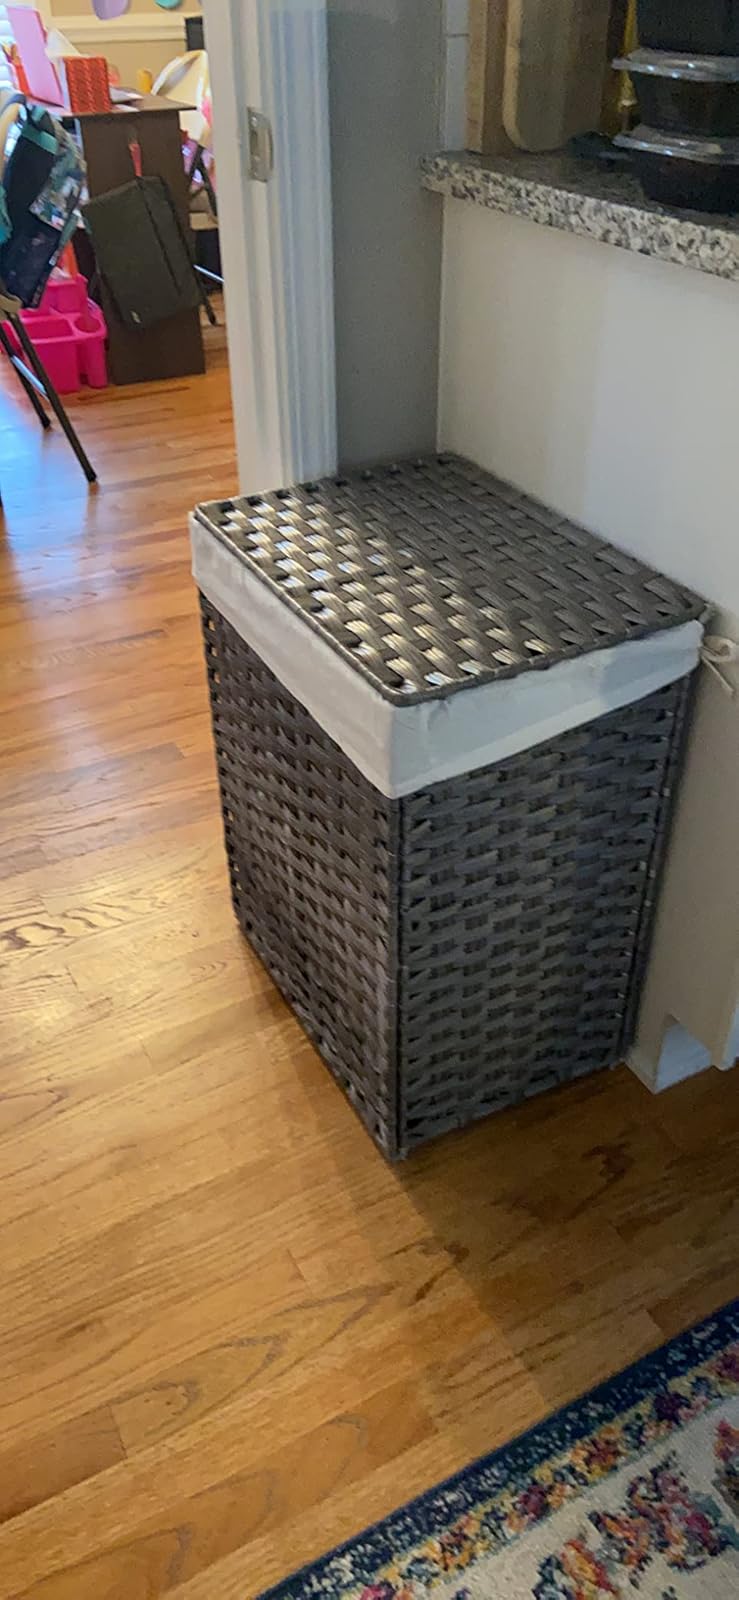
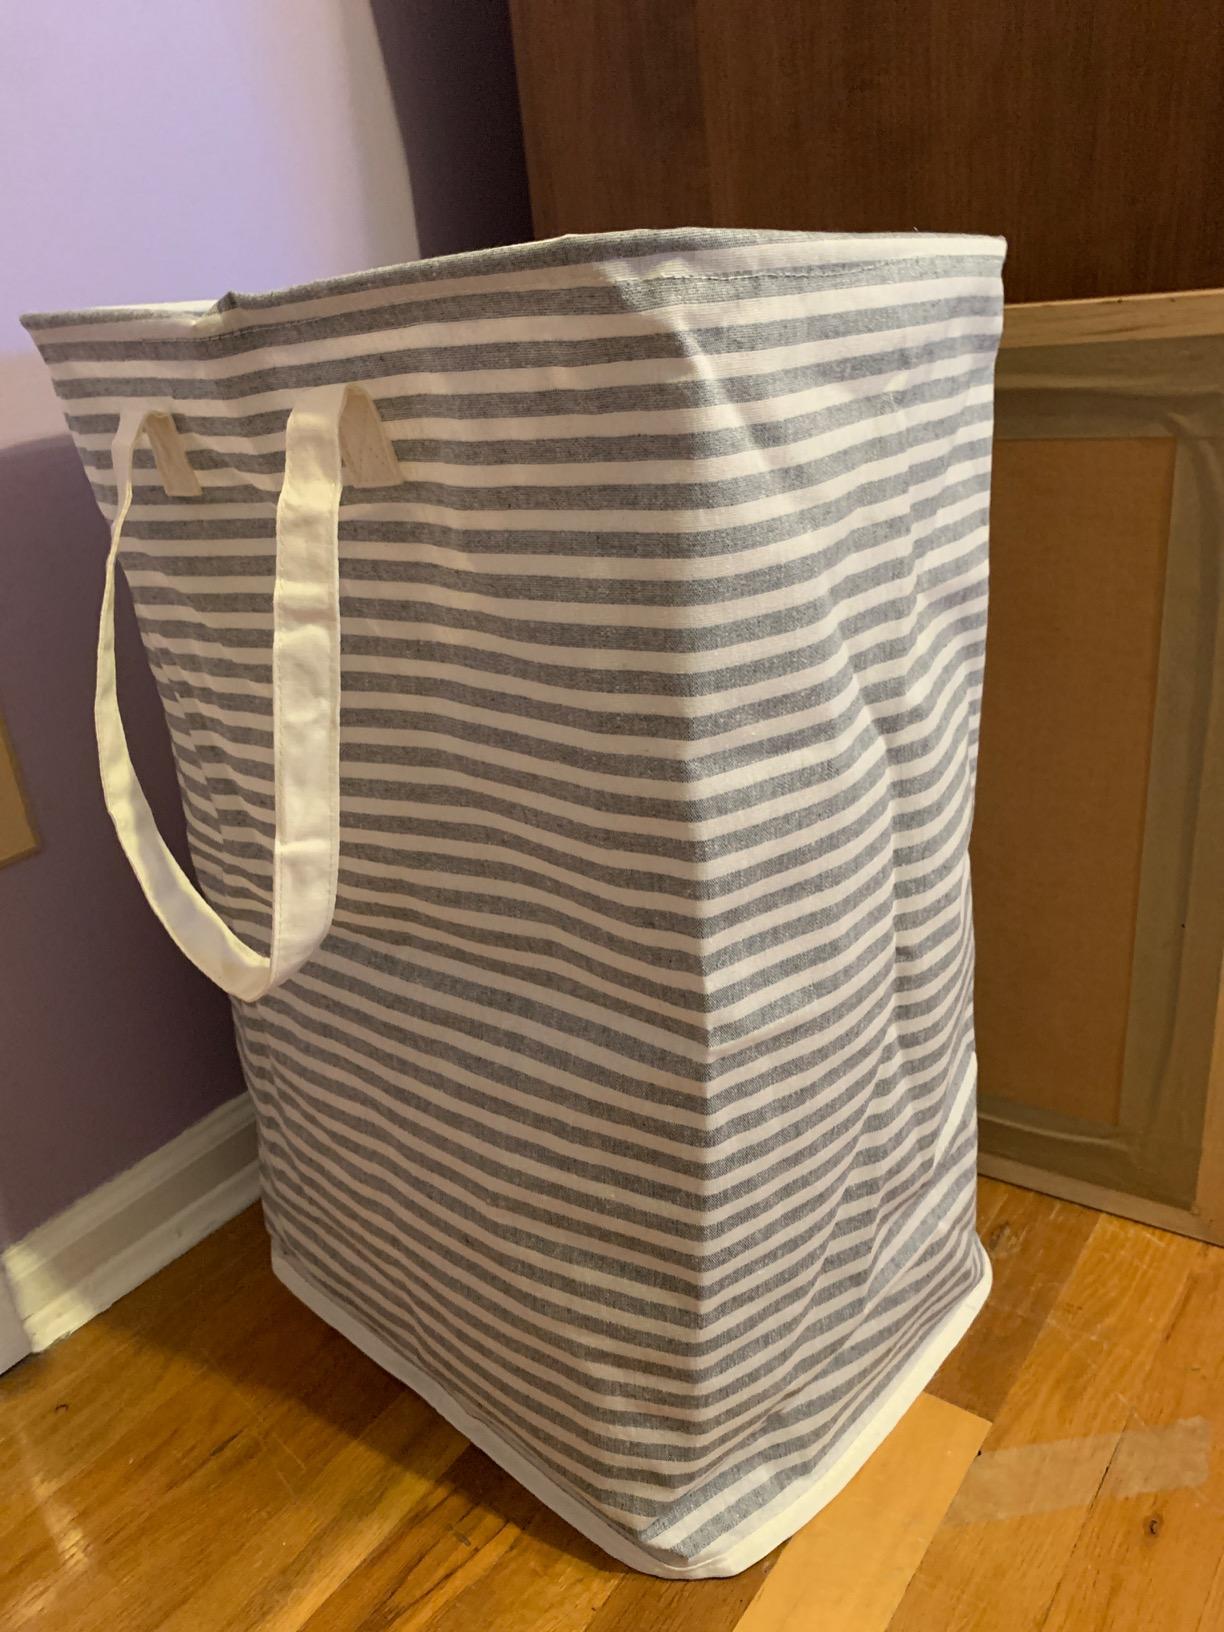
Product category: items_hamper
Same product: no